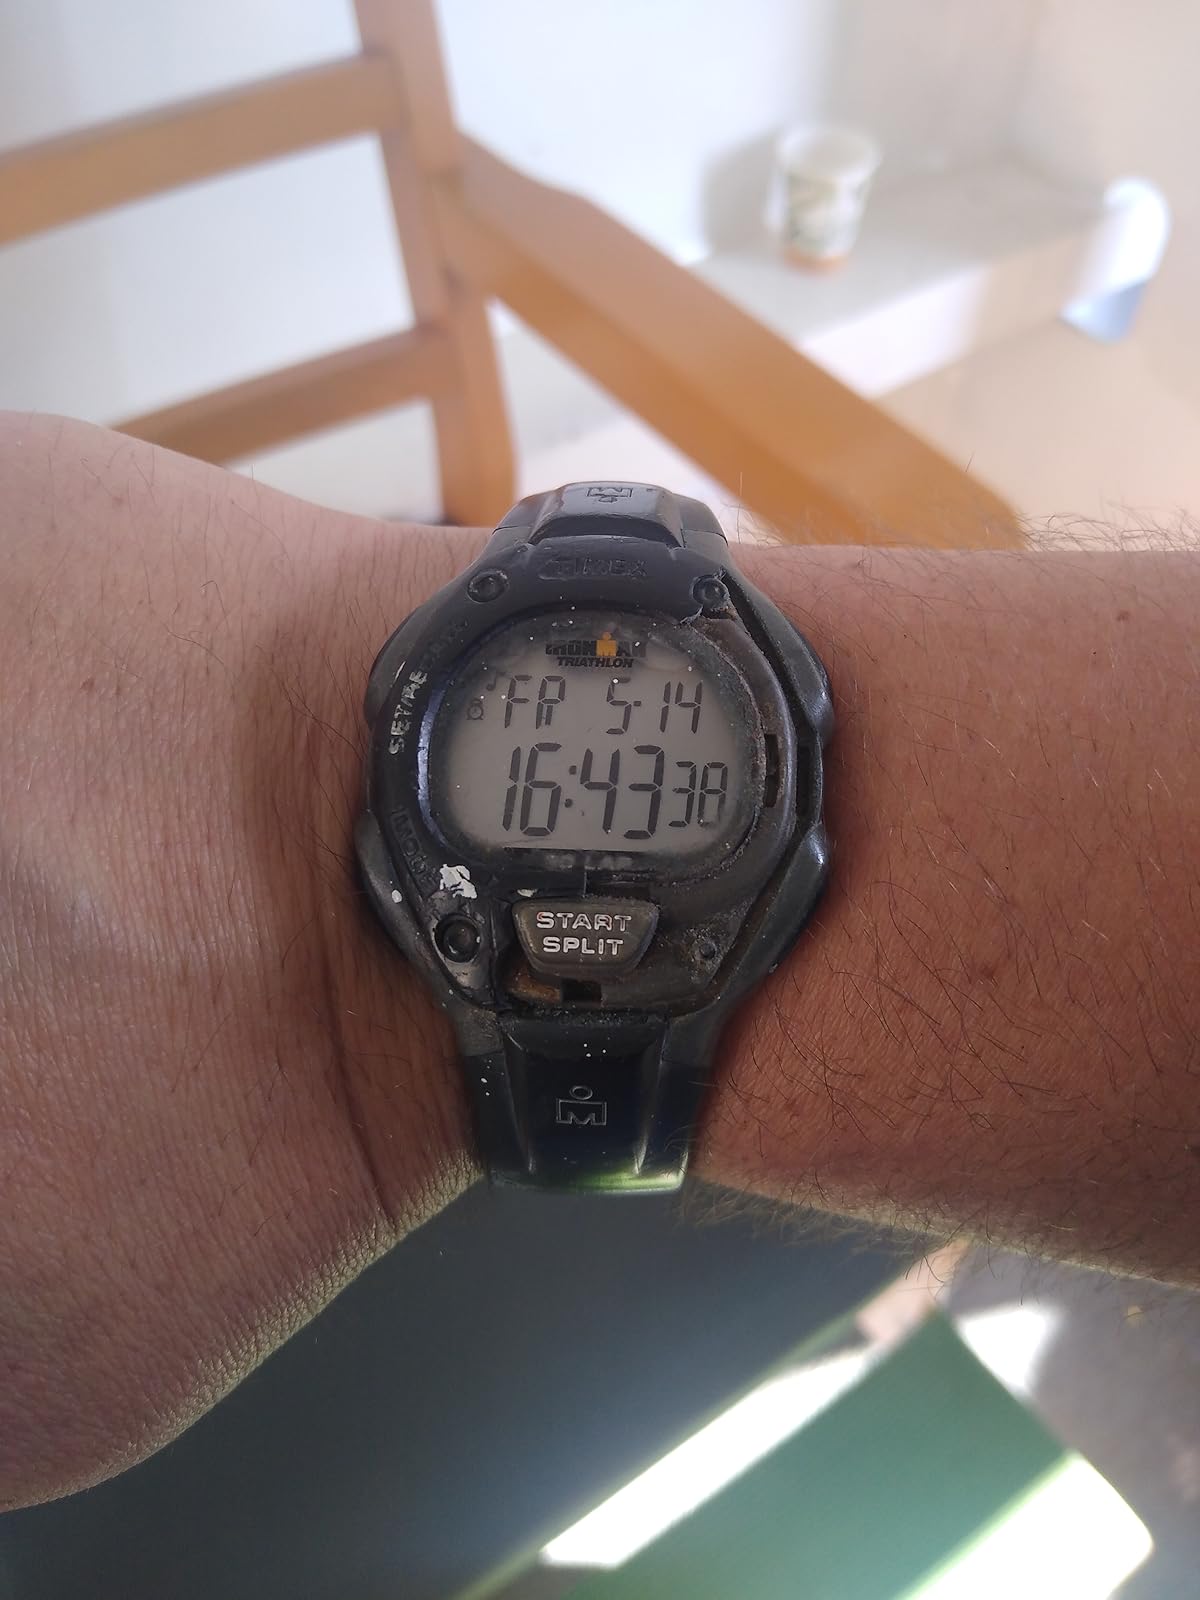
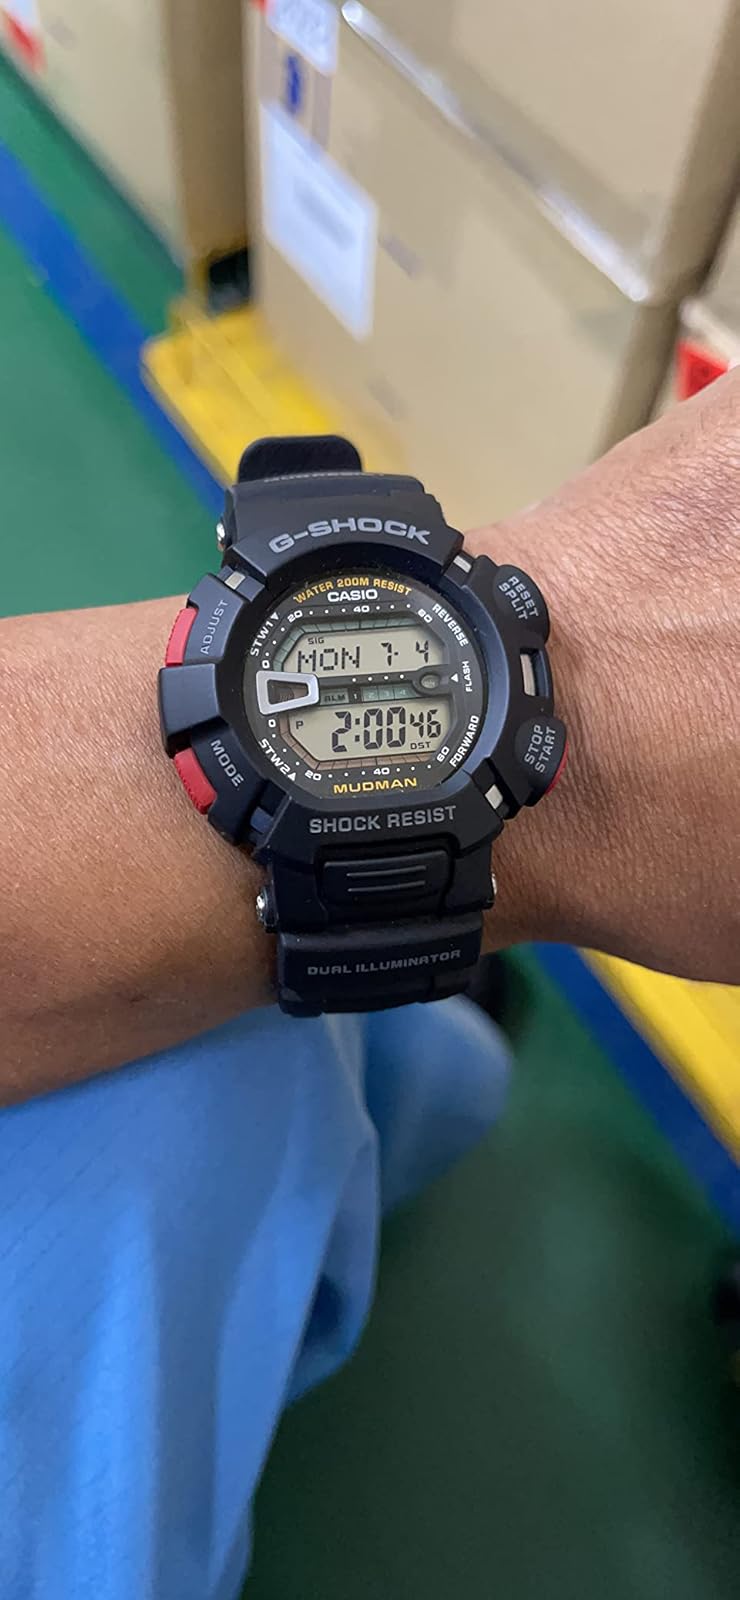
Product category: accessories_watch
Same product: no